Iceblink

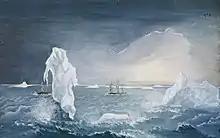
Painting of a ship with sails traversing a rough sea with icerbergs. A white glow, the iceblink, fills the sky.

Iceblink is a white light seen near the horizon, especially on the underside of low clouds, resulting from reflection of light off an ice field immediately beyond. The iceblink was used by both Inuit and explorers looking for the Northwest Passage to help them navigate safely as it indicates ice beyond the horizon. Its inverse phenomenon is water sky. The iceblink can be observed in both polar regions, being observed by Inuit in the Arctic and by many expeditions to Antarctica, including both the James Ross and Terra Nova expeditions.